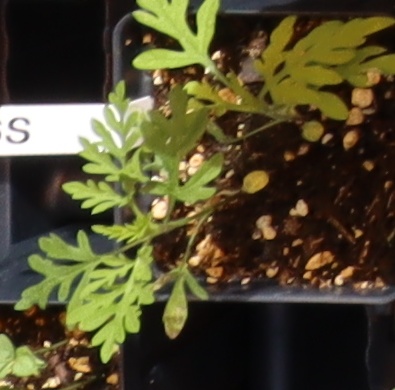
Label: Ragweed